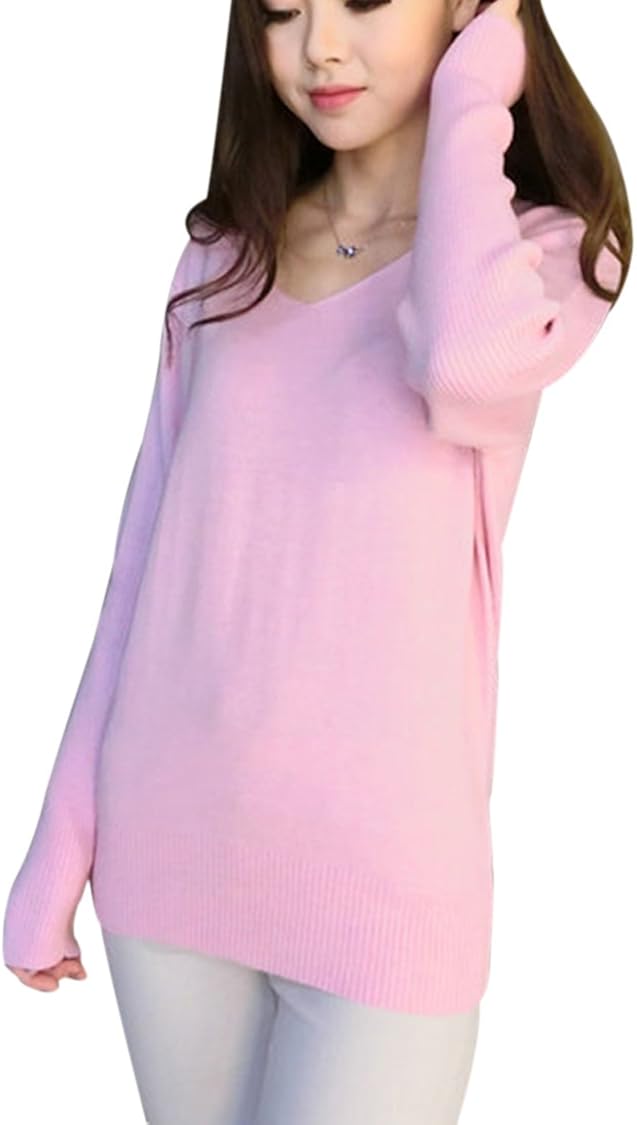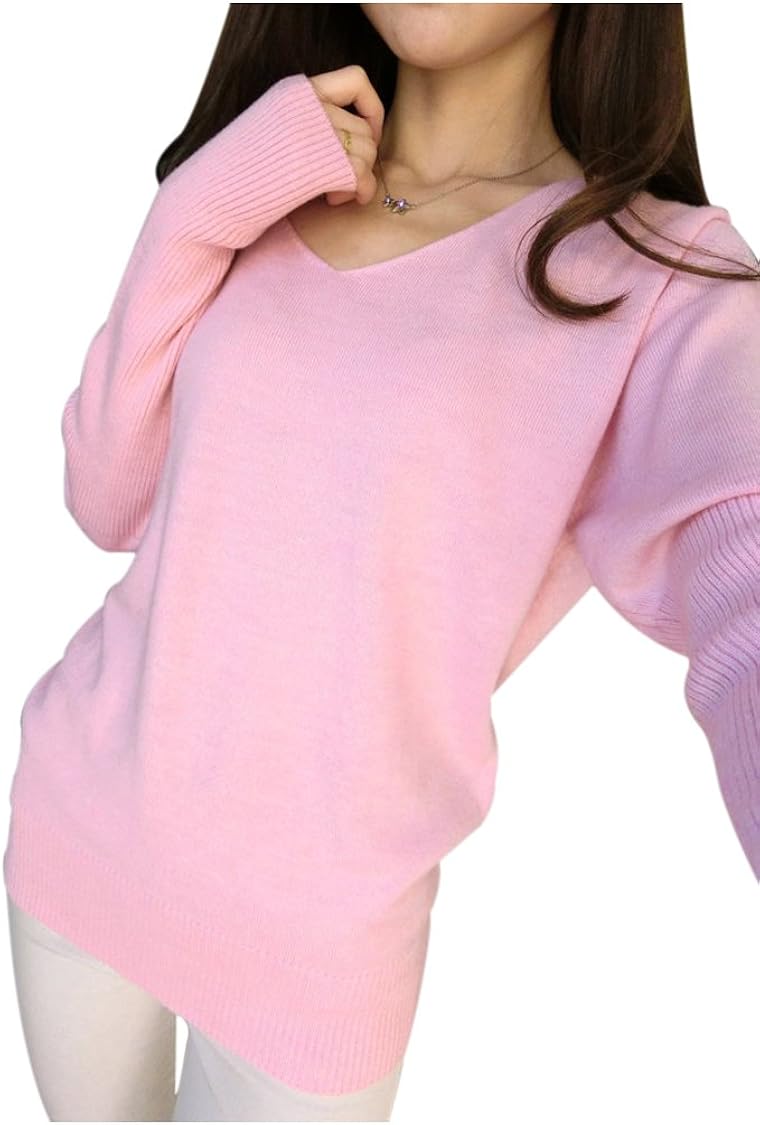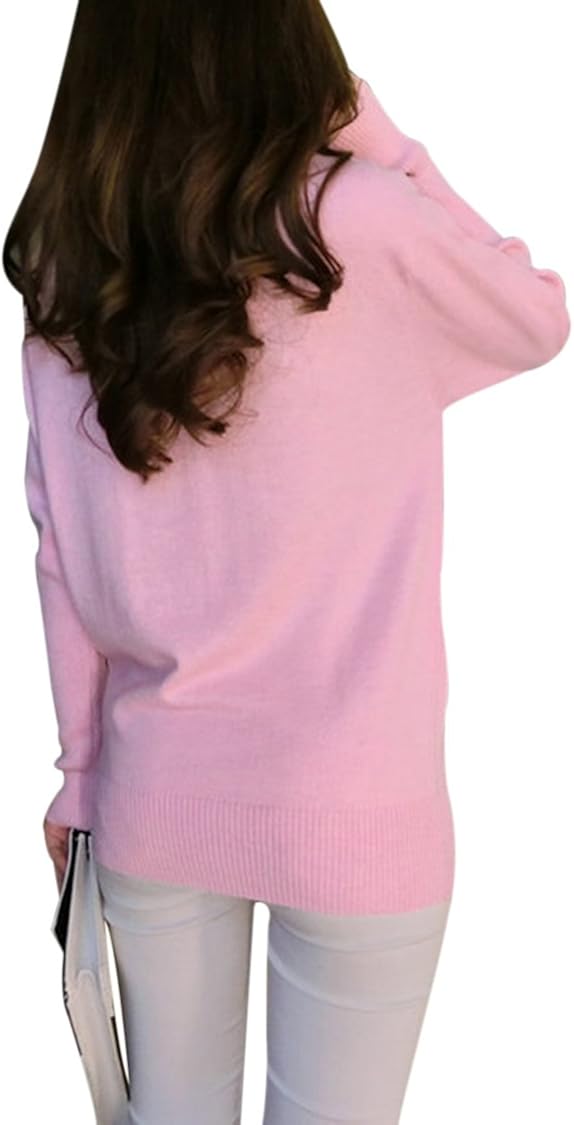
Kakalot Womens Sexy V Neck Long Sleeve Cashmere Blend Pullover Sweaters
Category: AMAZON FASHION
Kakalot Womens Sexy V Neck Long Sleeve 100% Cashmere Pullover Sweaters 3xl
Features: Material:Cashmere. | Machine washable(recommended hand wash.) | Pure color 100% cotton sweaters | Imported. | Size:S,M,L,XL,XXL,XXXL. | V neck,Long sleeve,Pullover,Pure color. | Perfect birthday/new year/valentine's day gift. | Great for office and homecoming. It is very fashional.